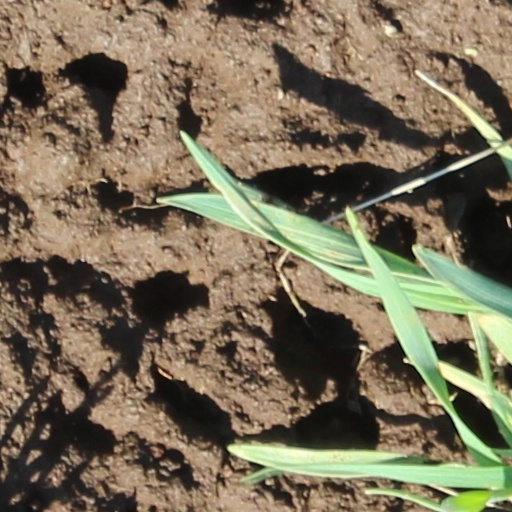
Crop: wheat